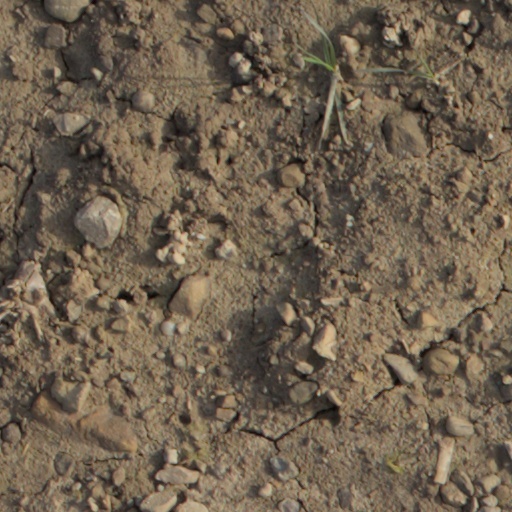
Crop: wheat